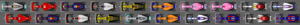
Le Grand Prix automobile d'Australie 2018, disputé le 25 mars 2018 sur le circuit d'Albert Park, est la 977ᵉ épreuve du championnat du monde de Formule 1 courue depuis 1950. Il s'agit de la 33ᵉ édition du Grand Prix d'Australie comptant pour le championnat du monde de Formule 1 et de la première manche du championnat 2018.